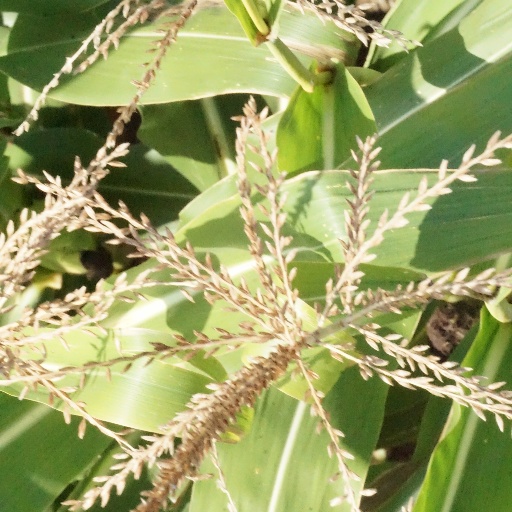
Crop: maize; corn